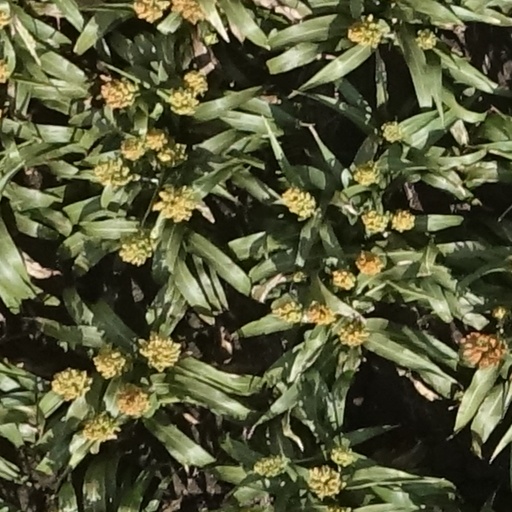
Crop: sorghum